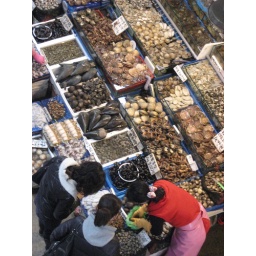
A trip to the fish market in Seoul with Michelle